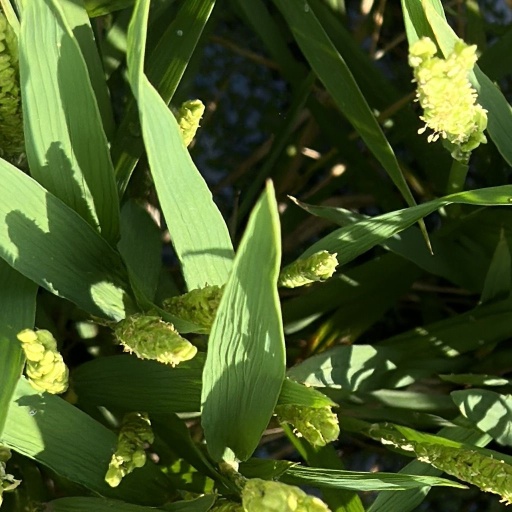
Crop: rice